Mounted Grenadiers Regiment

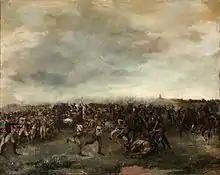
"The Battle of San Lorenzo", painting by Julio Fernánez Villanueva

On February 3, 1813, the regiment won the only battle of the Argentine War of Independence led by San Martin. The regiment had proceeded to the town of San Lorenzo in Santa Fe on the previous day to stop an advance landing party of 250 Spanish troops from marching on the capital. The regiment was joined by a militia company led by Celedonio Escalada. Setting up camp at a convent in the town, they remained overnight.